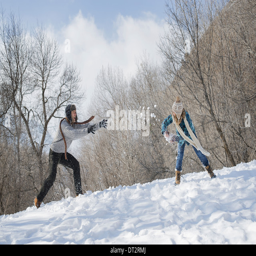
winter scenery with snow on the ground a couple having a snowball fight